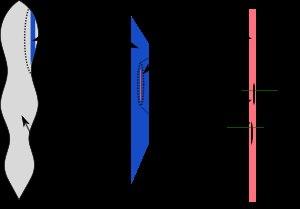
Le cervelet est une structure de l'encéphale des vertébrés qui joue un rôle important dans le contrôle moteur et est également impliqué, dans une moindre mesure, dans certaines fonctions cognitives, telles que l'attention, le langage et la régulation des réactions de peur et de plaisir.